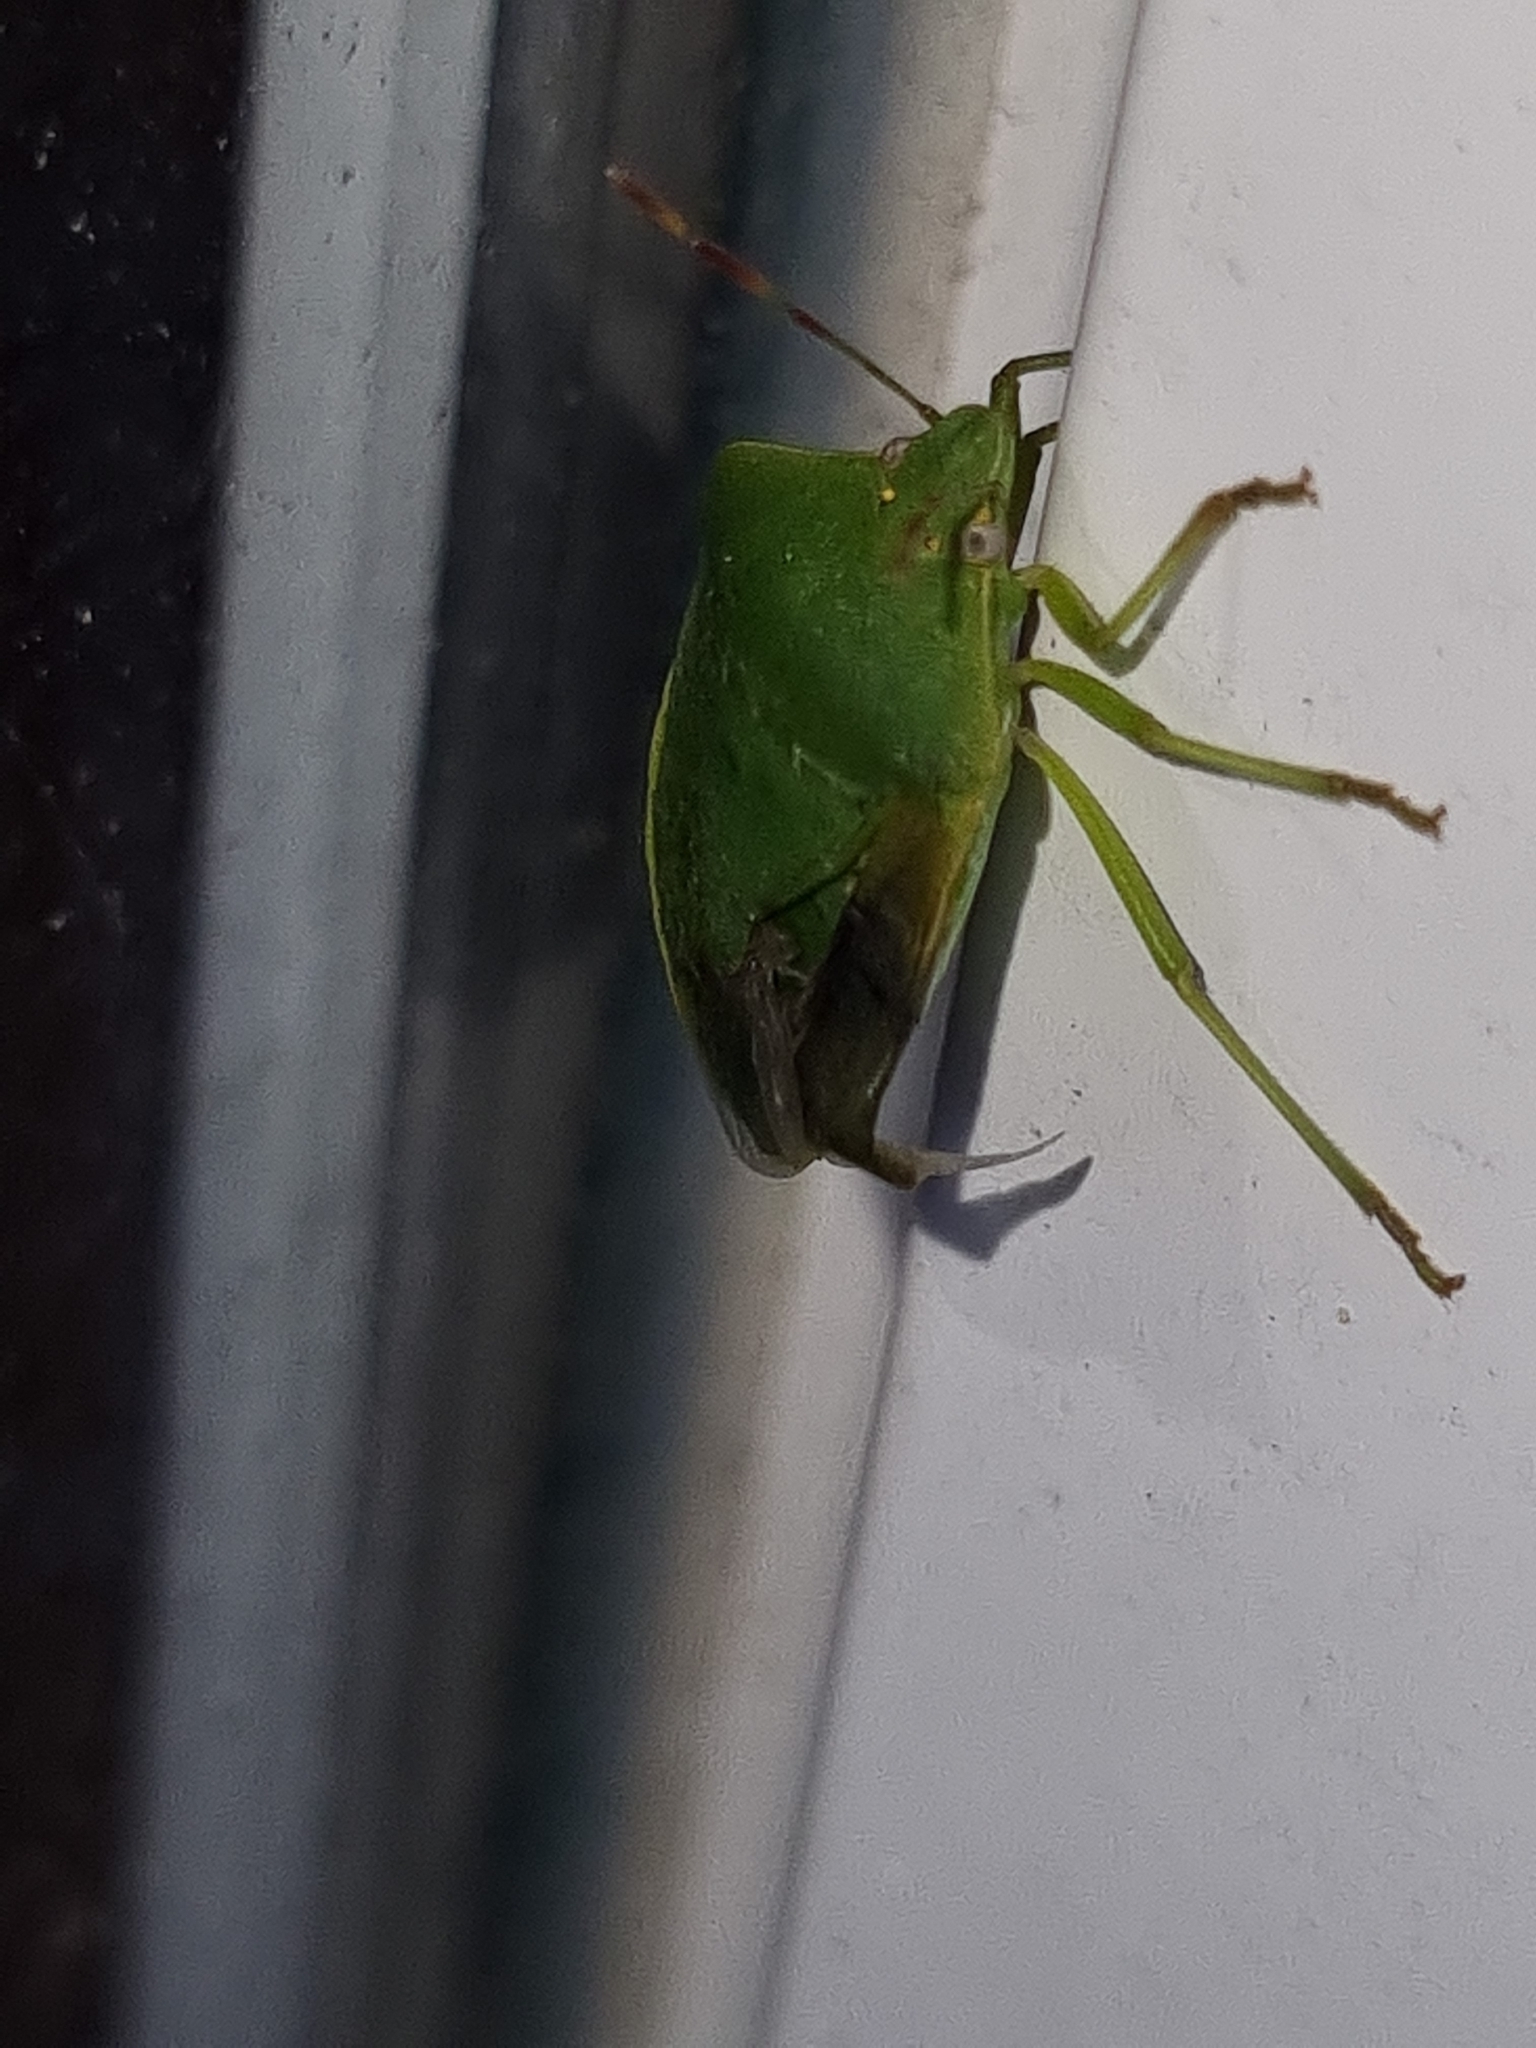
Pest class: stink_bug